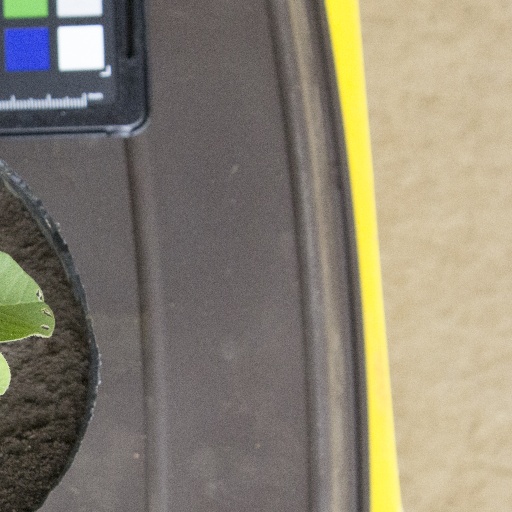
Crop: soybean